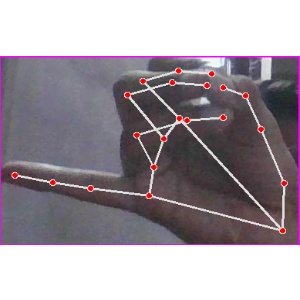
अक्षर: च